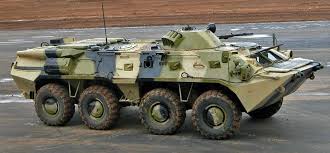
Label: BTR